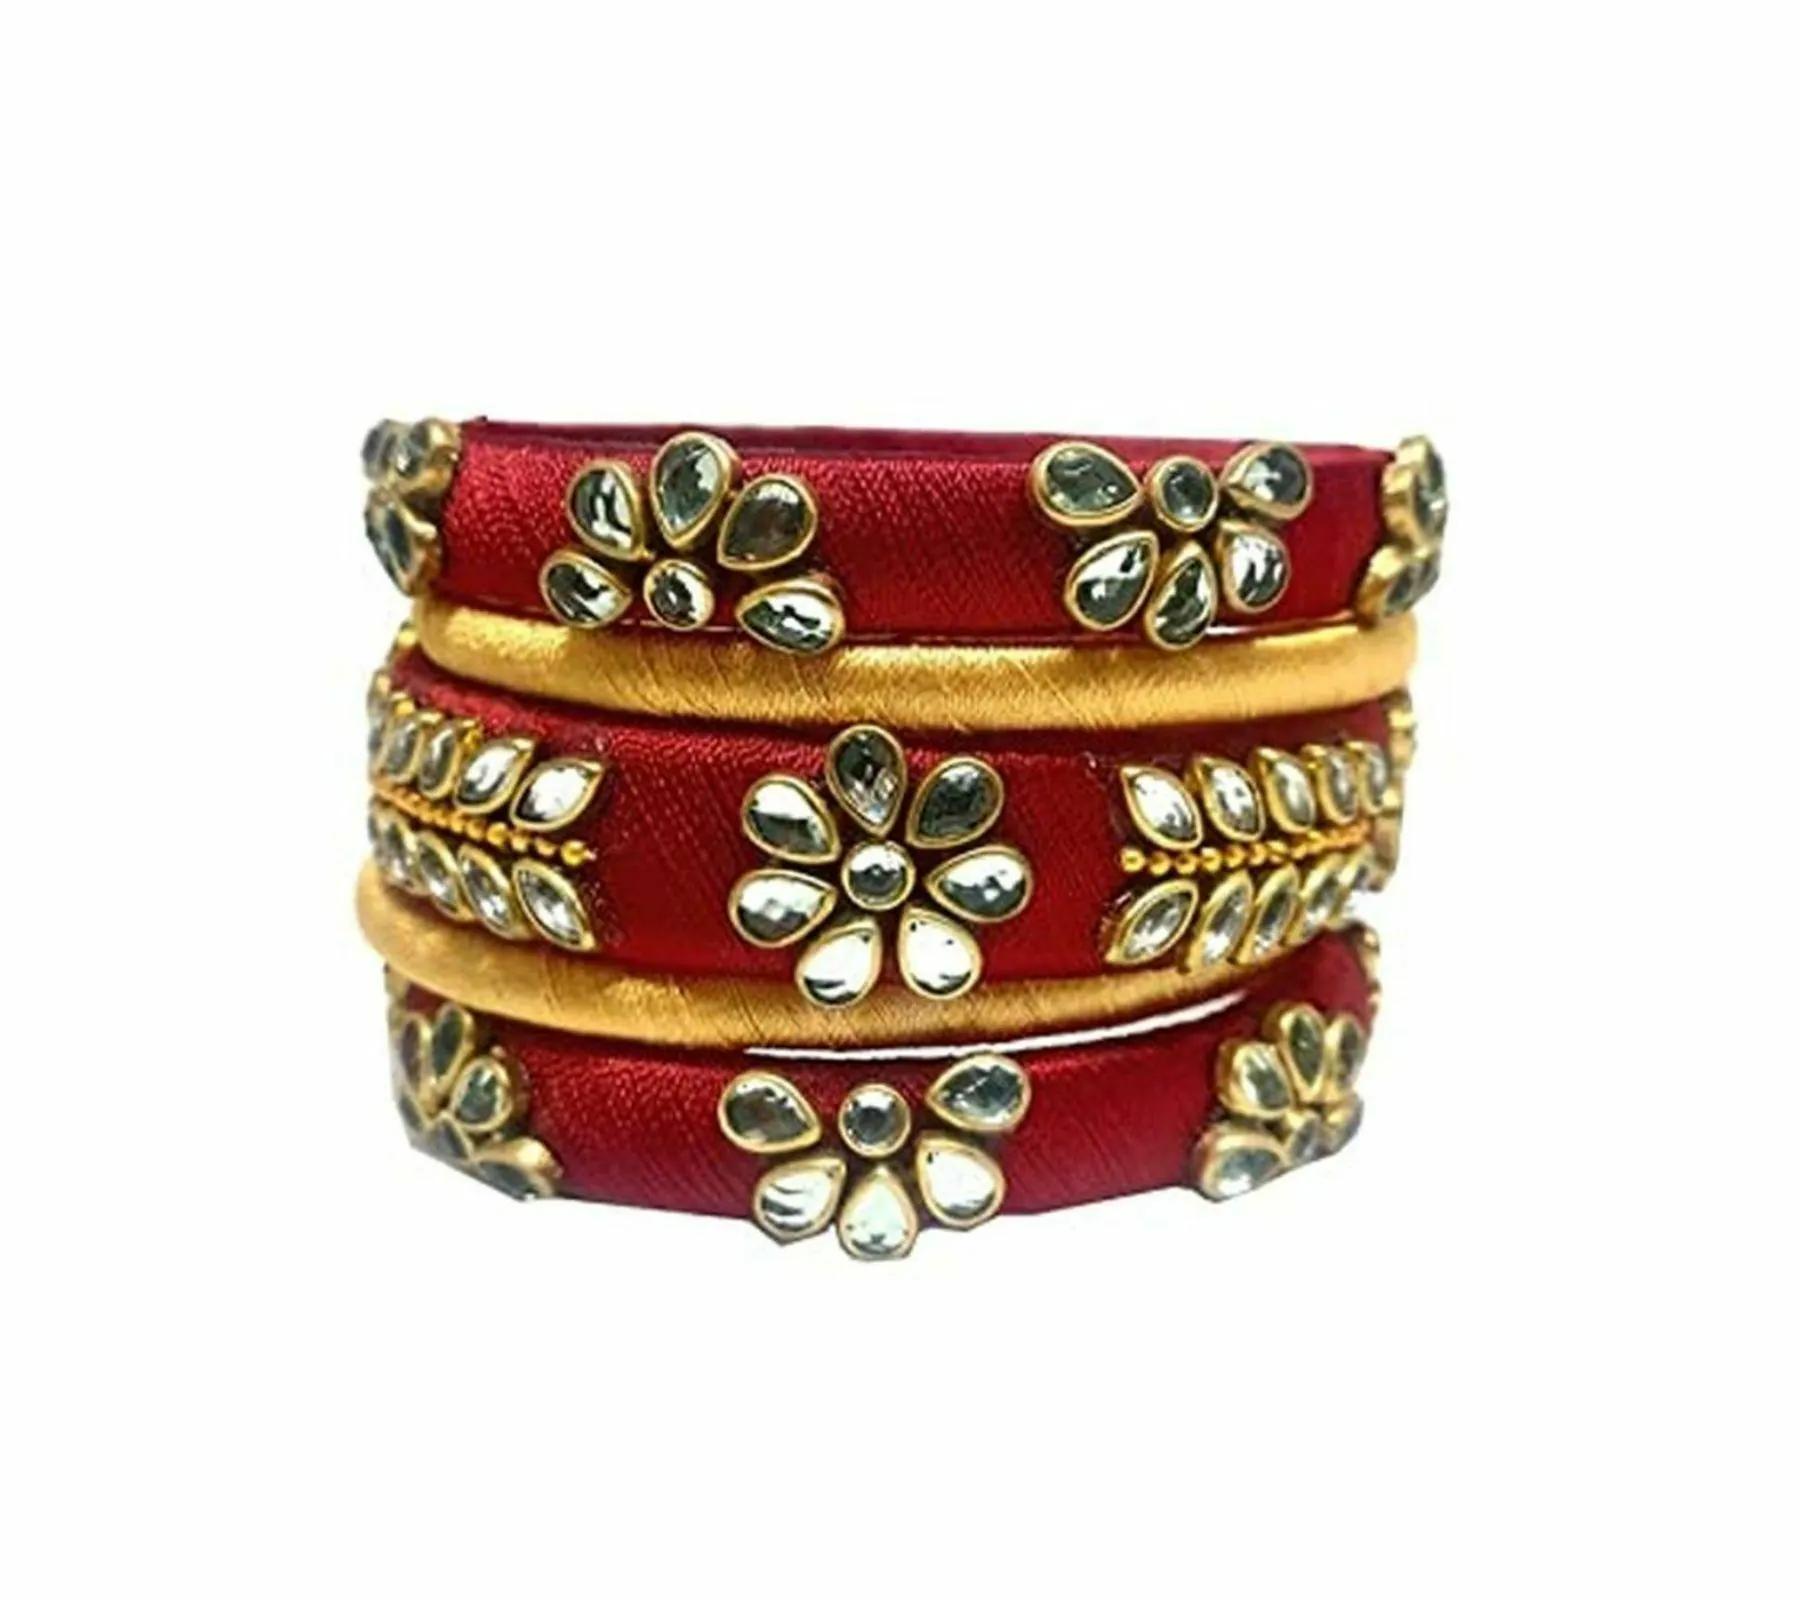
 Aashirwad Traders Handmade Maroon and Golden Shine Silk Thread, Kundan and Plastic Bangles (Women) - 2.6 (set of 5)
Type: Bracelets
Brand: Aashirwad Traders
Price: Rs. 325
Fashionable trendy and party wear jewelery for women.Disclaimer:5 Bangles
Features: Fashionable trendy and party wear jewelery for women,Silk thread bangles available size2.2, 2.4, 2.6, 2.8, 2.10,Type handmade,material shine silk thread and kundan,Usage traditional, partywear and perfect match for silk saree and the lehengas.,#Unique Designs,#Durable and long-lasting
Included: 5 Bangles